Of Moths and Men

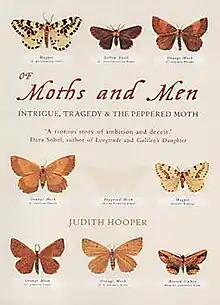
Cover of the British edition, showing a display cabinet with the peppered moth removed.

Of Moths and Men is a book by journalist Judith Hooper about the Oxford University ecological genetics school led by E.B. Ford. The book specifically concerns Bernard Kettlewell's experiments on the peppered moth which were intended as experimental validation of evolution. She highlights supposed problems with the methodology of Kettlewell's experiments and suggests that these issues could invalidate the results obtained, ignoring or disparaging evidence supporting natural selection while repeatedly implying that Kettlewell and his colleagues committed fraud or made careless errors. Subject matter experts have described the book as presenting a "conspiracy theory" with "errors, misrepresentations, misinterpretations and falsehoods". The evolutionary biologist Michael Majerus spent the last 7 years of his life systematically repeating Kettlewell's experiments, demonstrating that Kettlewell had in fact been correct.